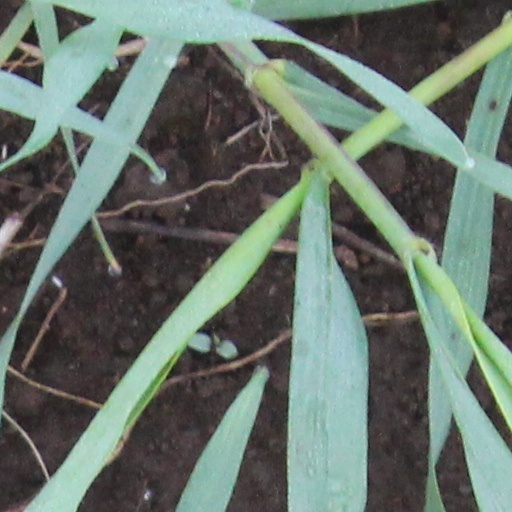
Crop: wheat